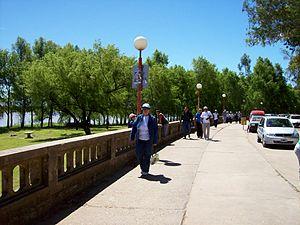
Victoria est une ville du sud-ouest de la province argentine d'Entre Ríos. C'est le chef lieu du département de Victoria.
La province d'Entre Ríos est une province de l'Argentine située au nord de la province de Buenos Aires, au sud de la province de Corrientes, à l'est de la province de Santa Fe et à l'ouest de l'Uruguay.